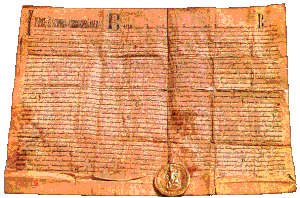
L'union du royaume de Croatie à celui de Hongrie à partir du XIIᵉ siècle est un événement majeur de l'histoire de l'Europe du Sud-Est.